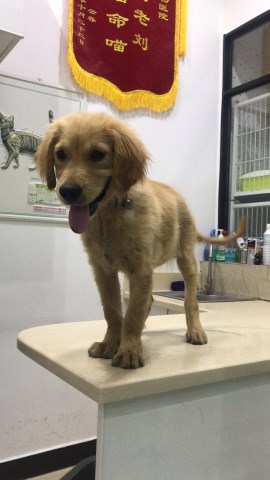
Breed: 5355-n000126-golden_retriever